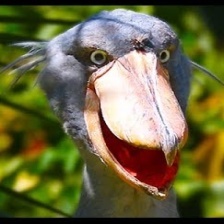
Species: SHOEBILL
Scientific name: BALAENICEPS REX